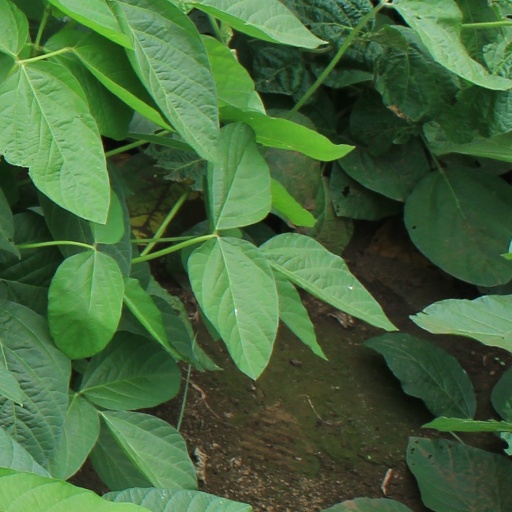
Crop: soybean